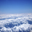
Label: cloud